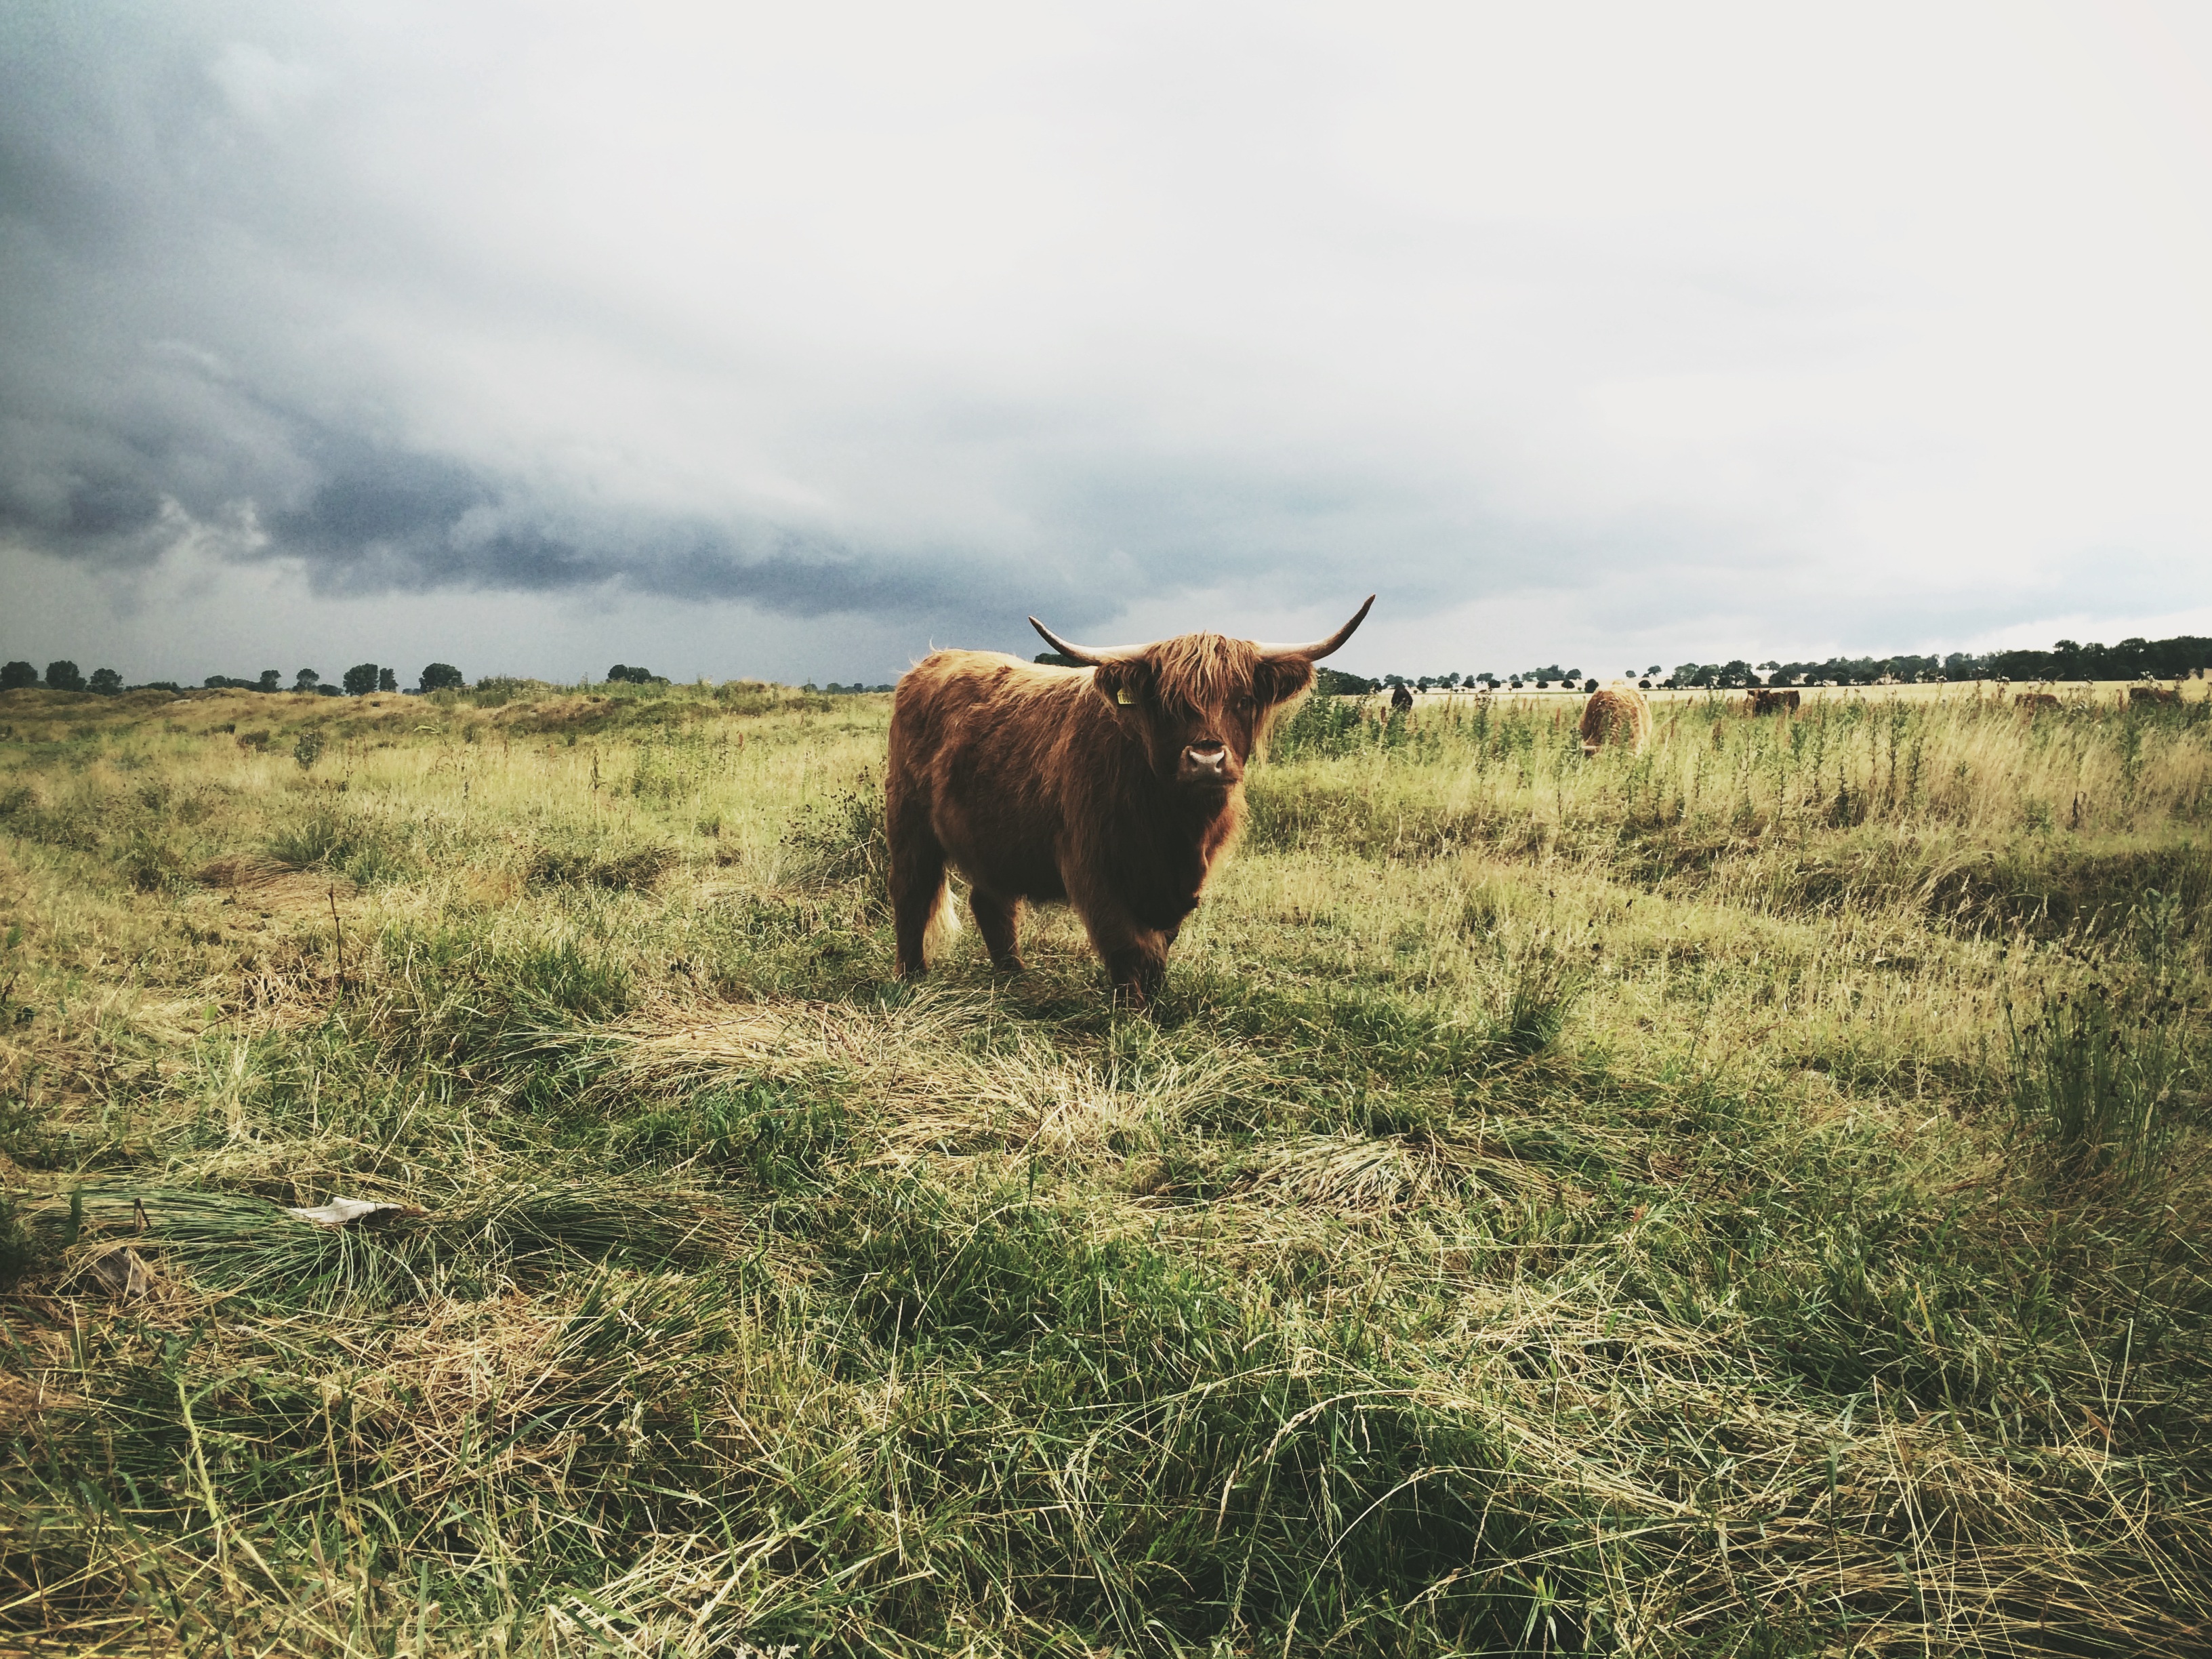
landscape, nature, grass, wilderness, field, farm, meadow, prairie, countryside, animal, wildlife, rural, cattle, herd, pasture, grazing, livestock, ranch, mammal, agriculture, hayfield, fauna, plain, outdoors, bull, grassland, habitat, safari, ecosystem, steppe, rural area, natural environment, cattle like mammal, horse like mammal